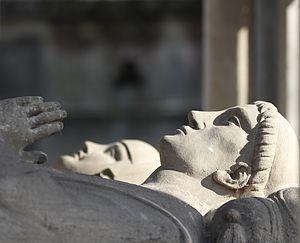
Tombeau de Pierre Abélard (1079-1142) et Héloïse d'Argenteuil (1101–1164) réalisé par Lenoir à partir de fragments de la chapelle de l'abbaye du Paraclet et du tombeau du prieuré Saint-Marcel. La chapelle sépulcrale est ornée de colonnes, d'ogives et d'un clocher percé à jour. Sur le catafalque reposent deux gisants représentant Héloïse et Abélard. détail gisant
L’abbaye du Paraclet, appelée habituellement Le Paraclet ou encore Paraclet de Nogent, était une abbaye féminine bénédictine prestigieuse fondée par Abélard et Héloïse au XIIᵉ siècle en Champagne à l'écart de Quincey, village aujourd'hui rattaché à la commune de Ferreux-Quincey, dans le diocèse de Troyes, département de l'Aube.